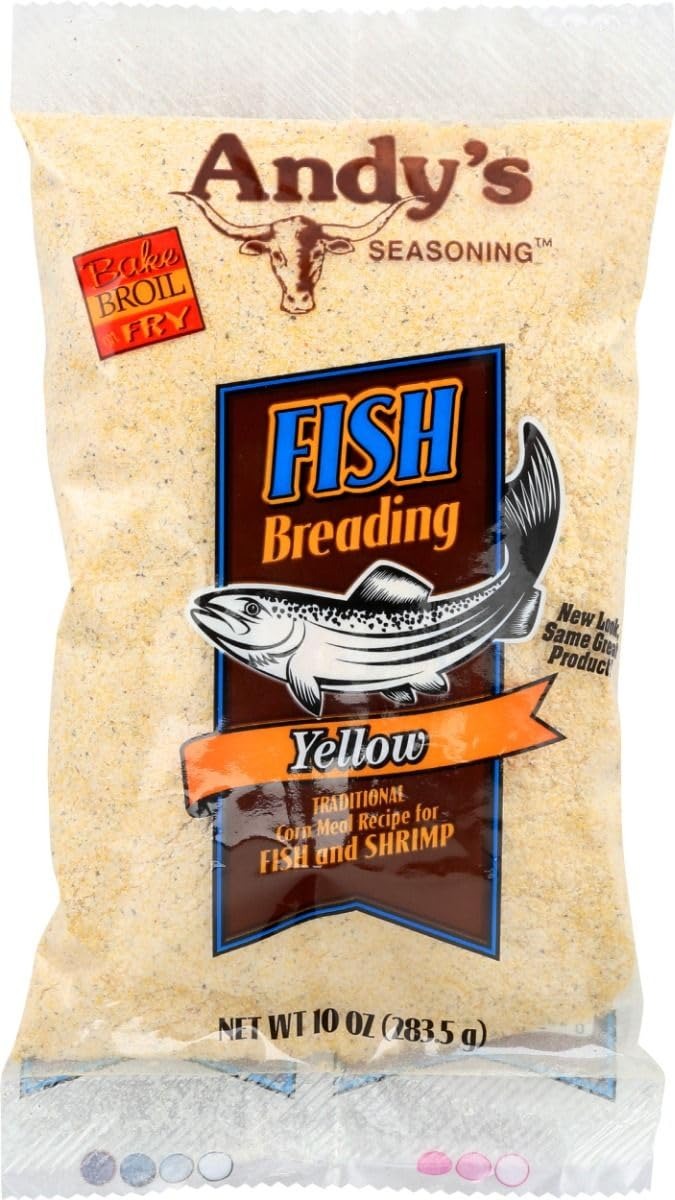
Item Name: Andy's Seasoning Yellow Fish Breading 10oz(Pack of 3) by Andy's
Product Description: It's a beautiful, warm summer day, blue skies, relaxing breezes, good friends and good food...You've just had a taste of Andy's Yellow Fish Breading. Colorful, flavorful and enjoyable tastes delight your senses as the natural flavors of your fish or shrimp shine through. Add a glass of lemonade or Iced tea, and enjoy Andy's and the good life.
Value: 3.0
Unit: Count

Price: 13.85